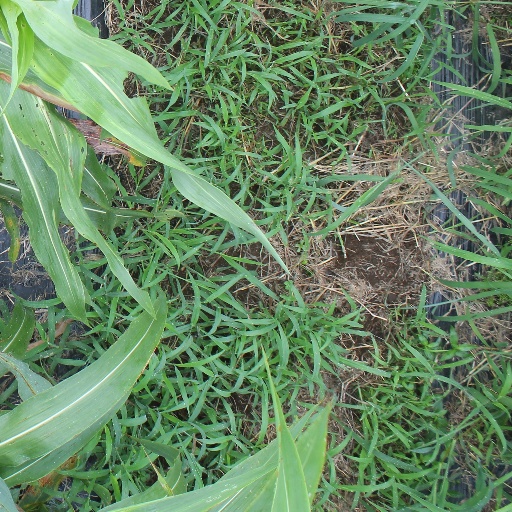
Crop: sorghum